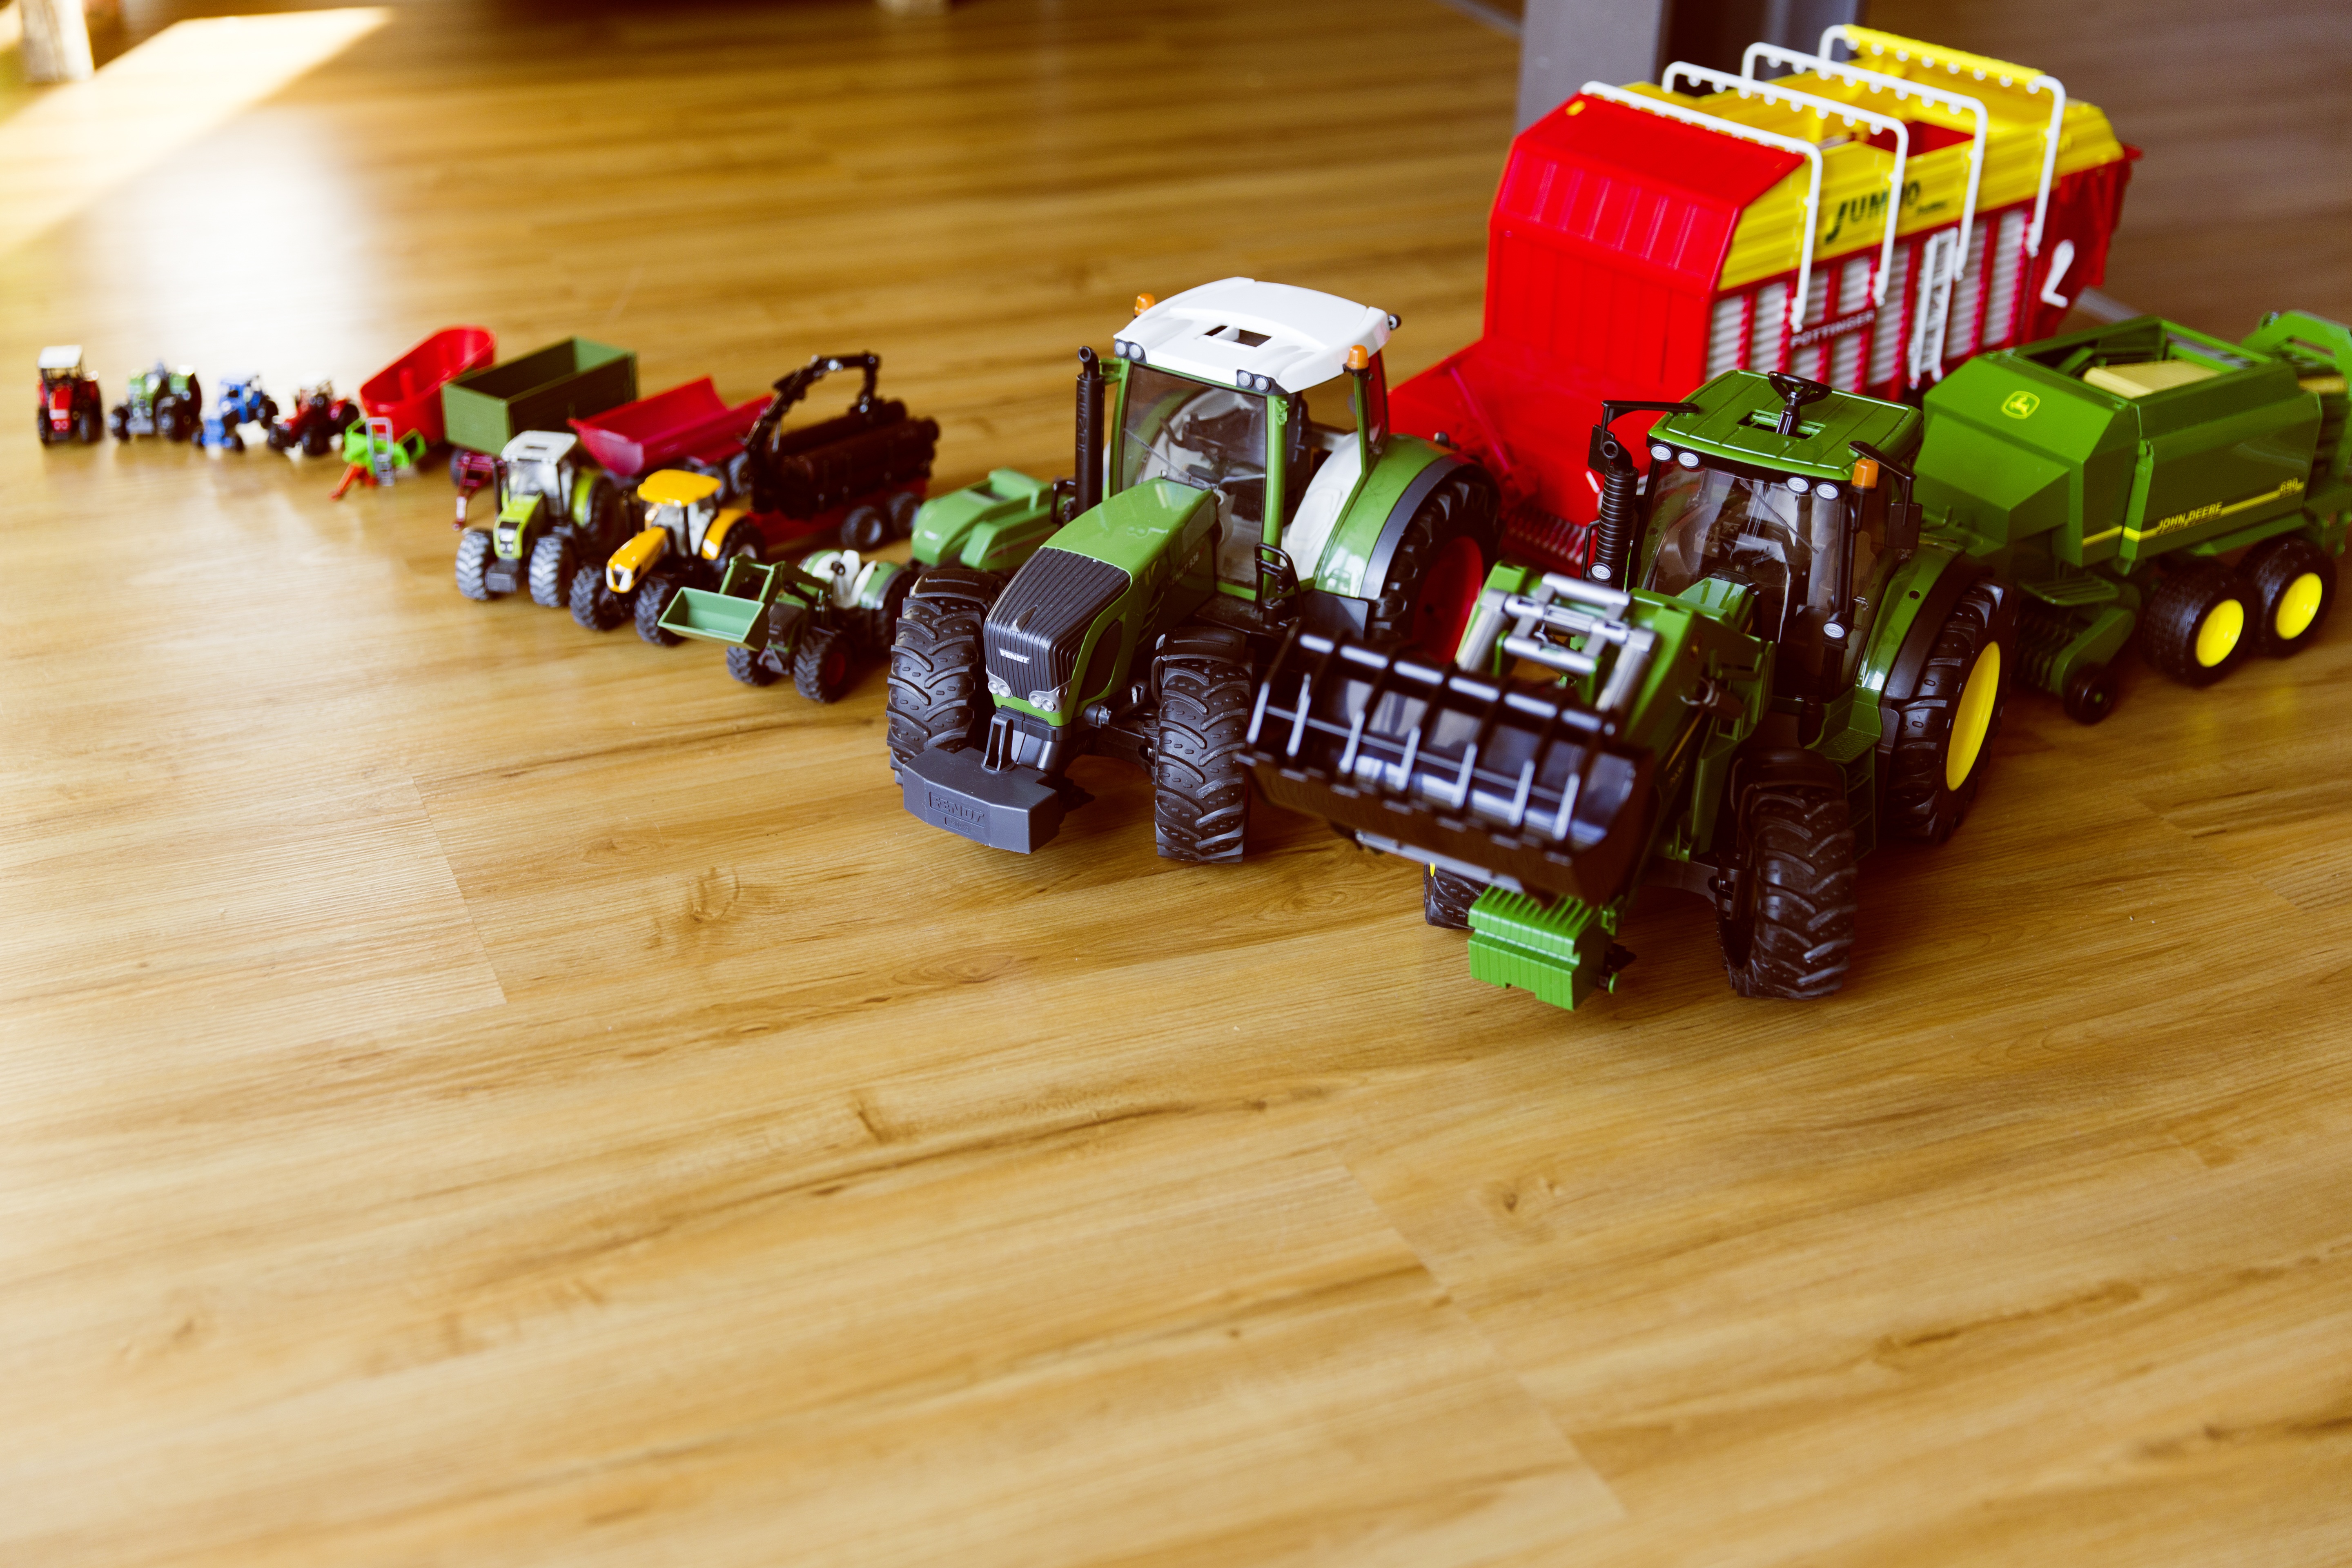
tractor, play, boy, toy, bulldog, children, toys, lego, guys, vehicles, gantry, children's room, baler, loader wagons, mixer wagon, forest truck